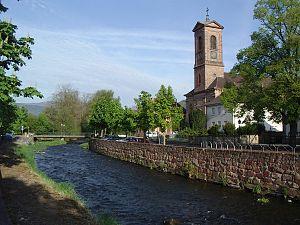
Issenheim est une commune française située dans le département du Haut-Rhin, en région Grand Est.
La Lauch est une rivière du Grand Est et un affluent de l'Ill, donc un sous-affluent du Rhin.